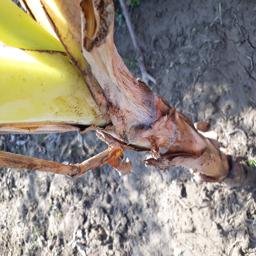
Label: BACTERIAL SOFT ROT